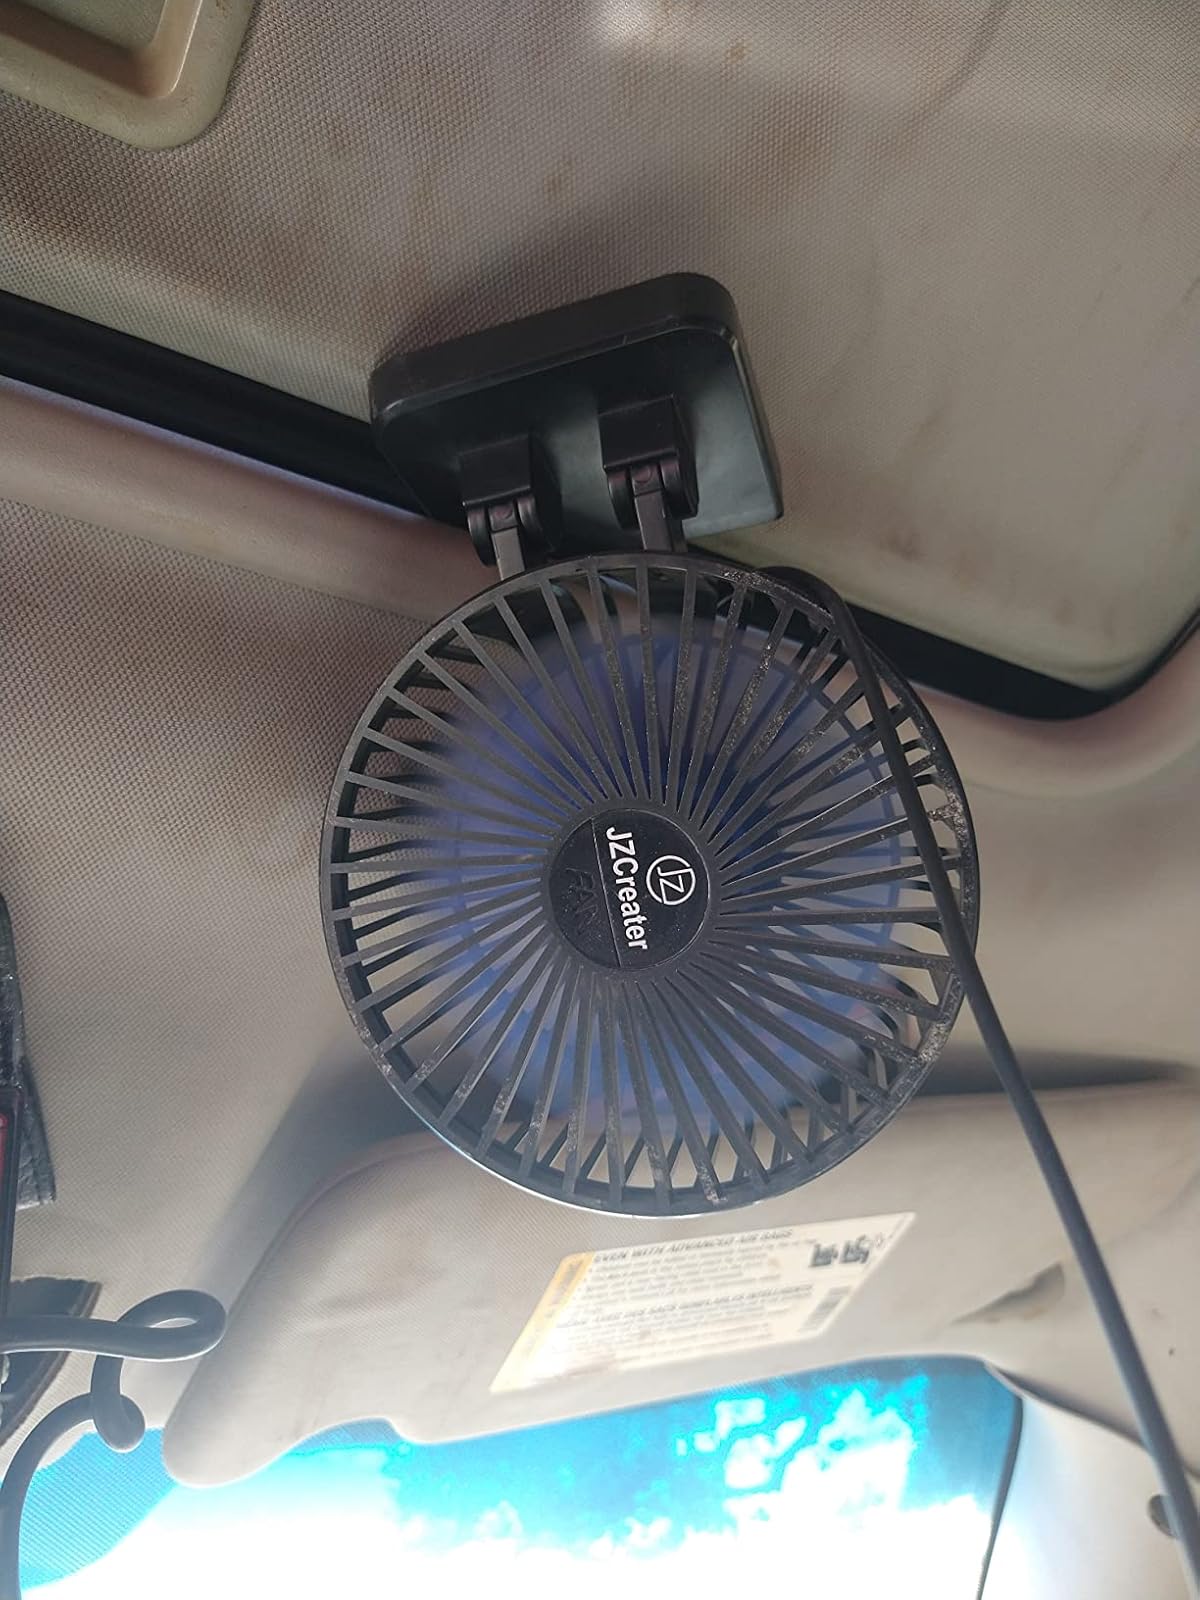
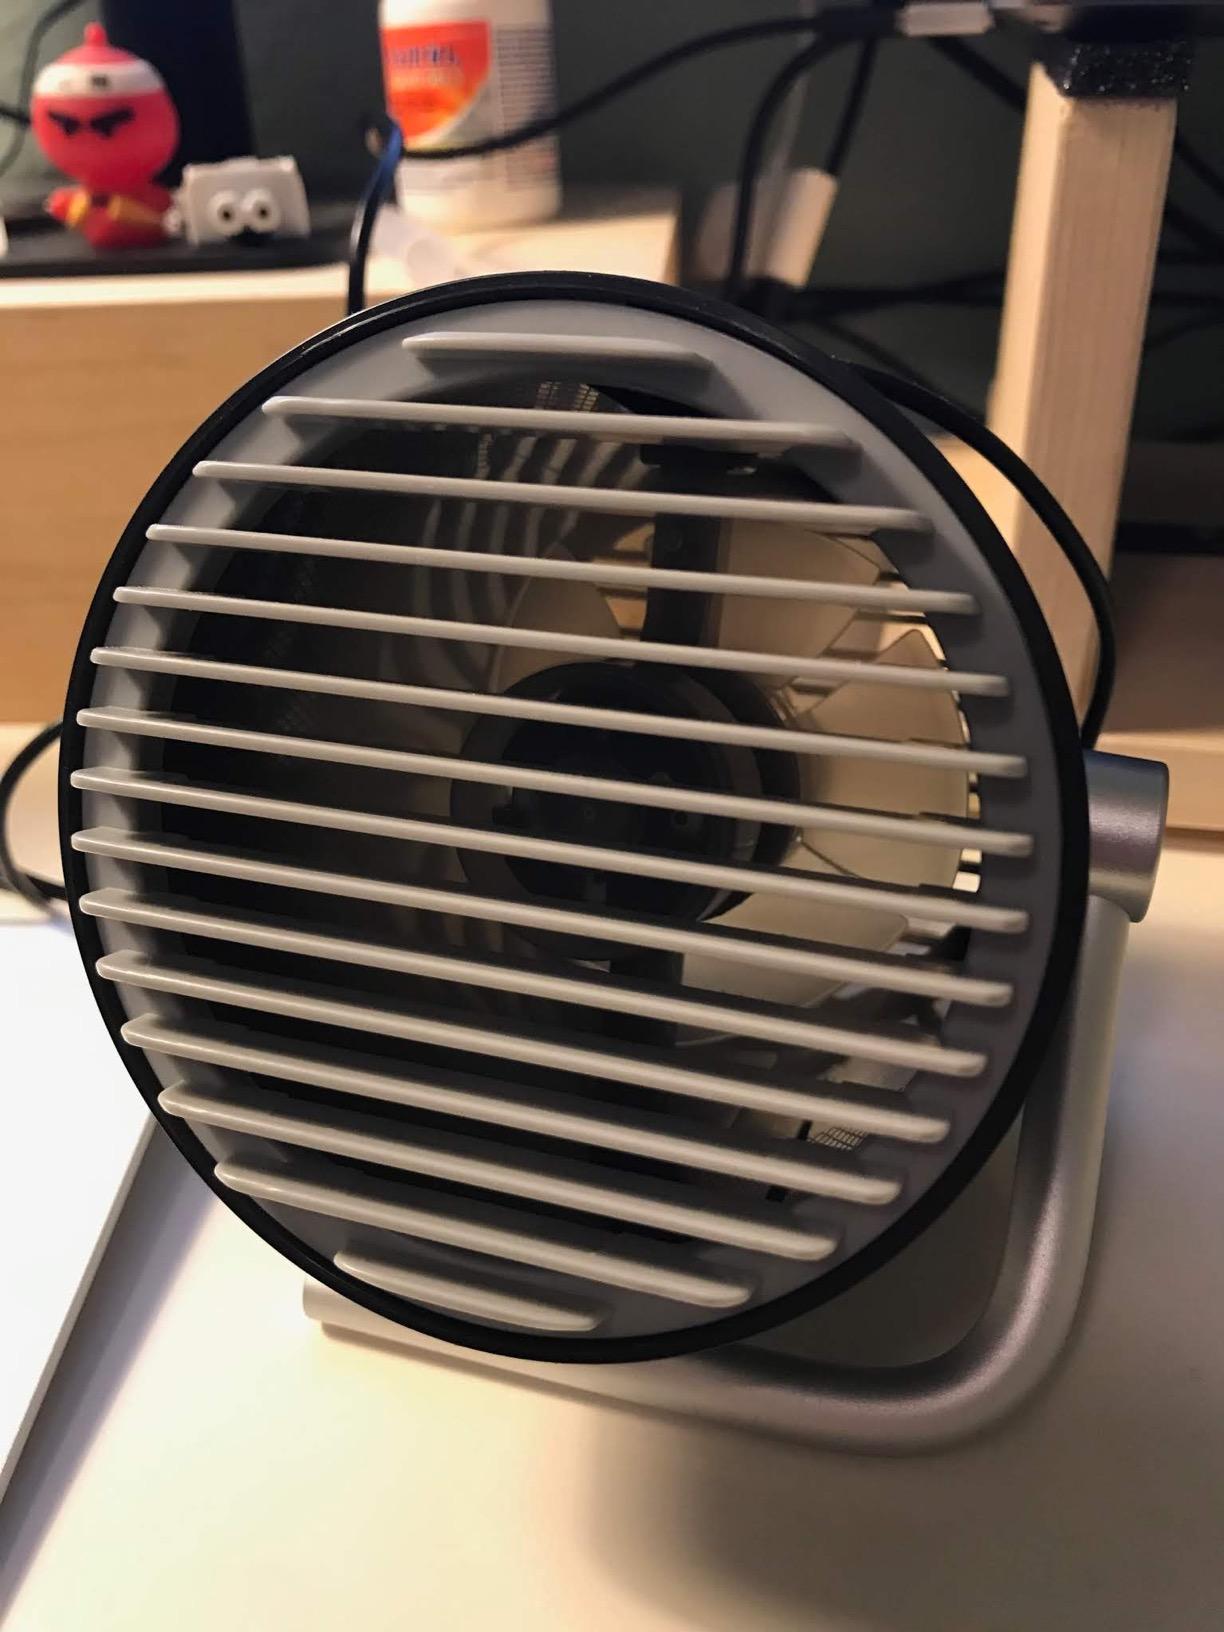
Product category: fan
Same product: no